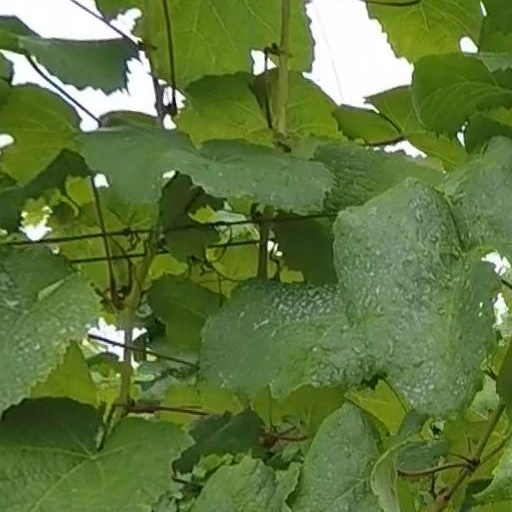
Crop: grape